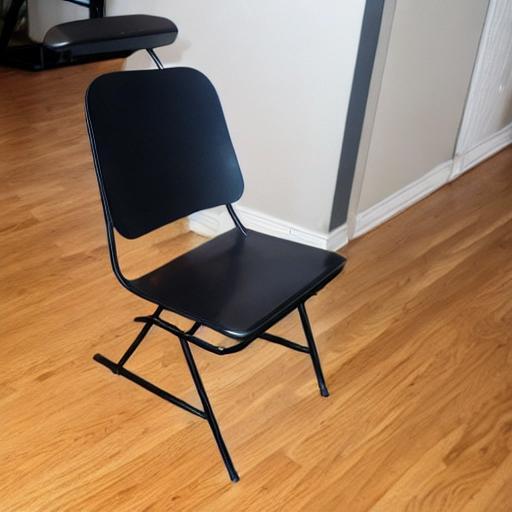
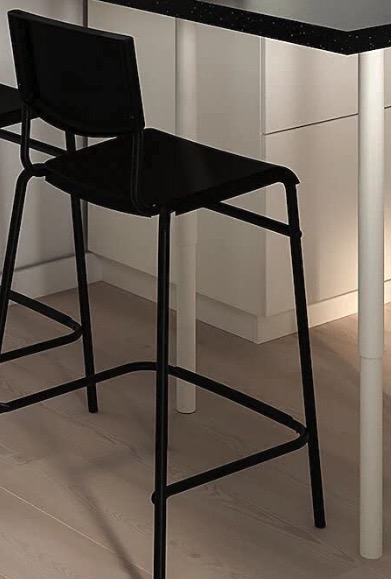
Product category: stool
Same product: no